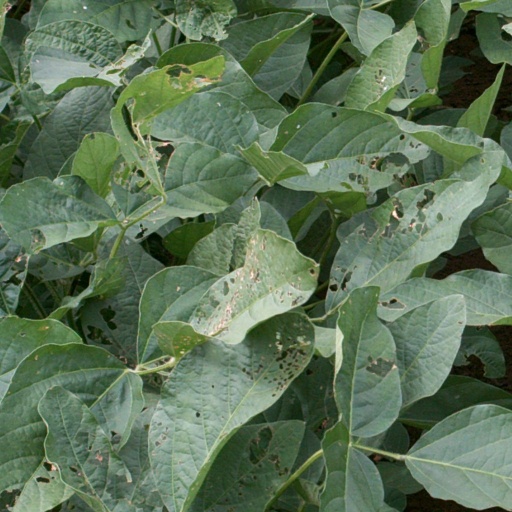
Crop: soybean